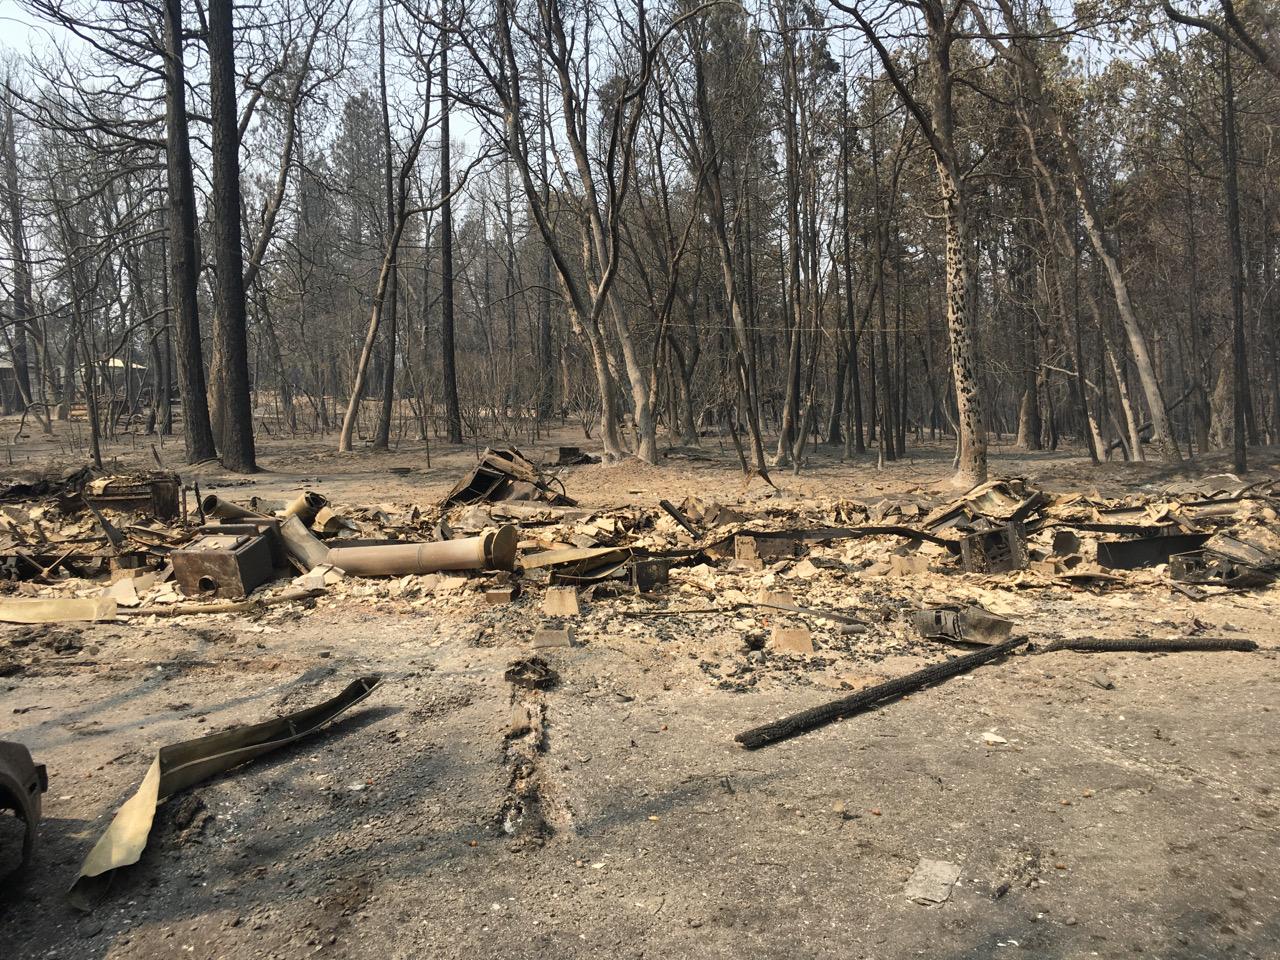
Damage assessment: destroyed